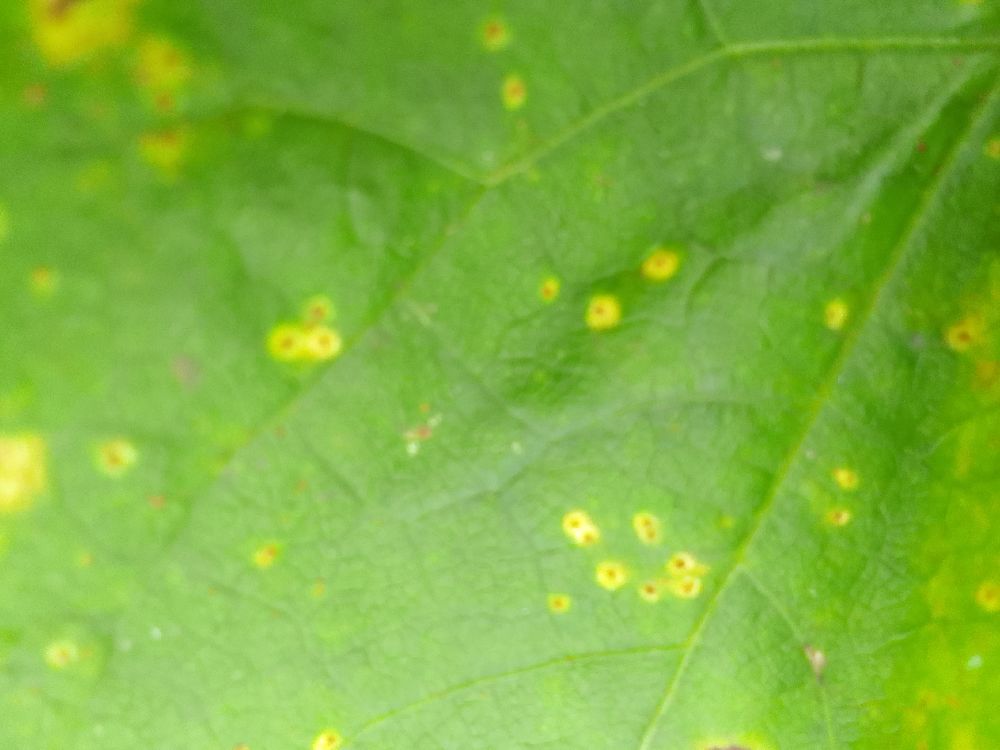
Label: rust